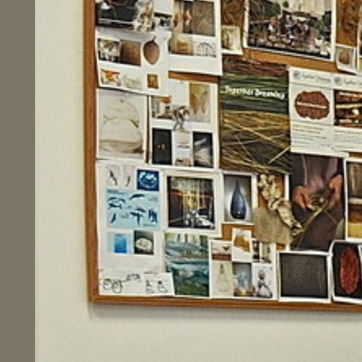
Material: paper